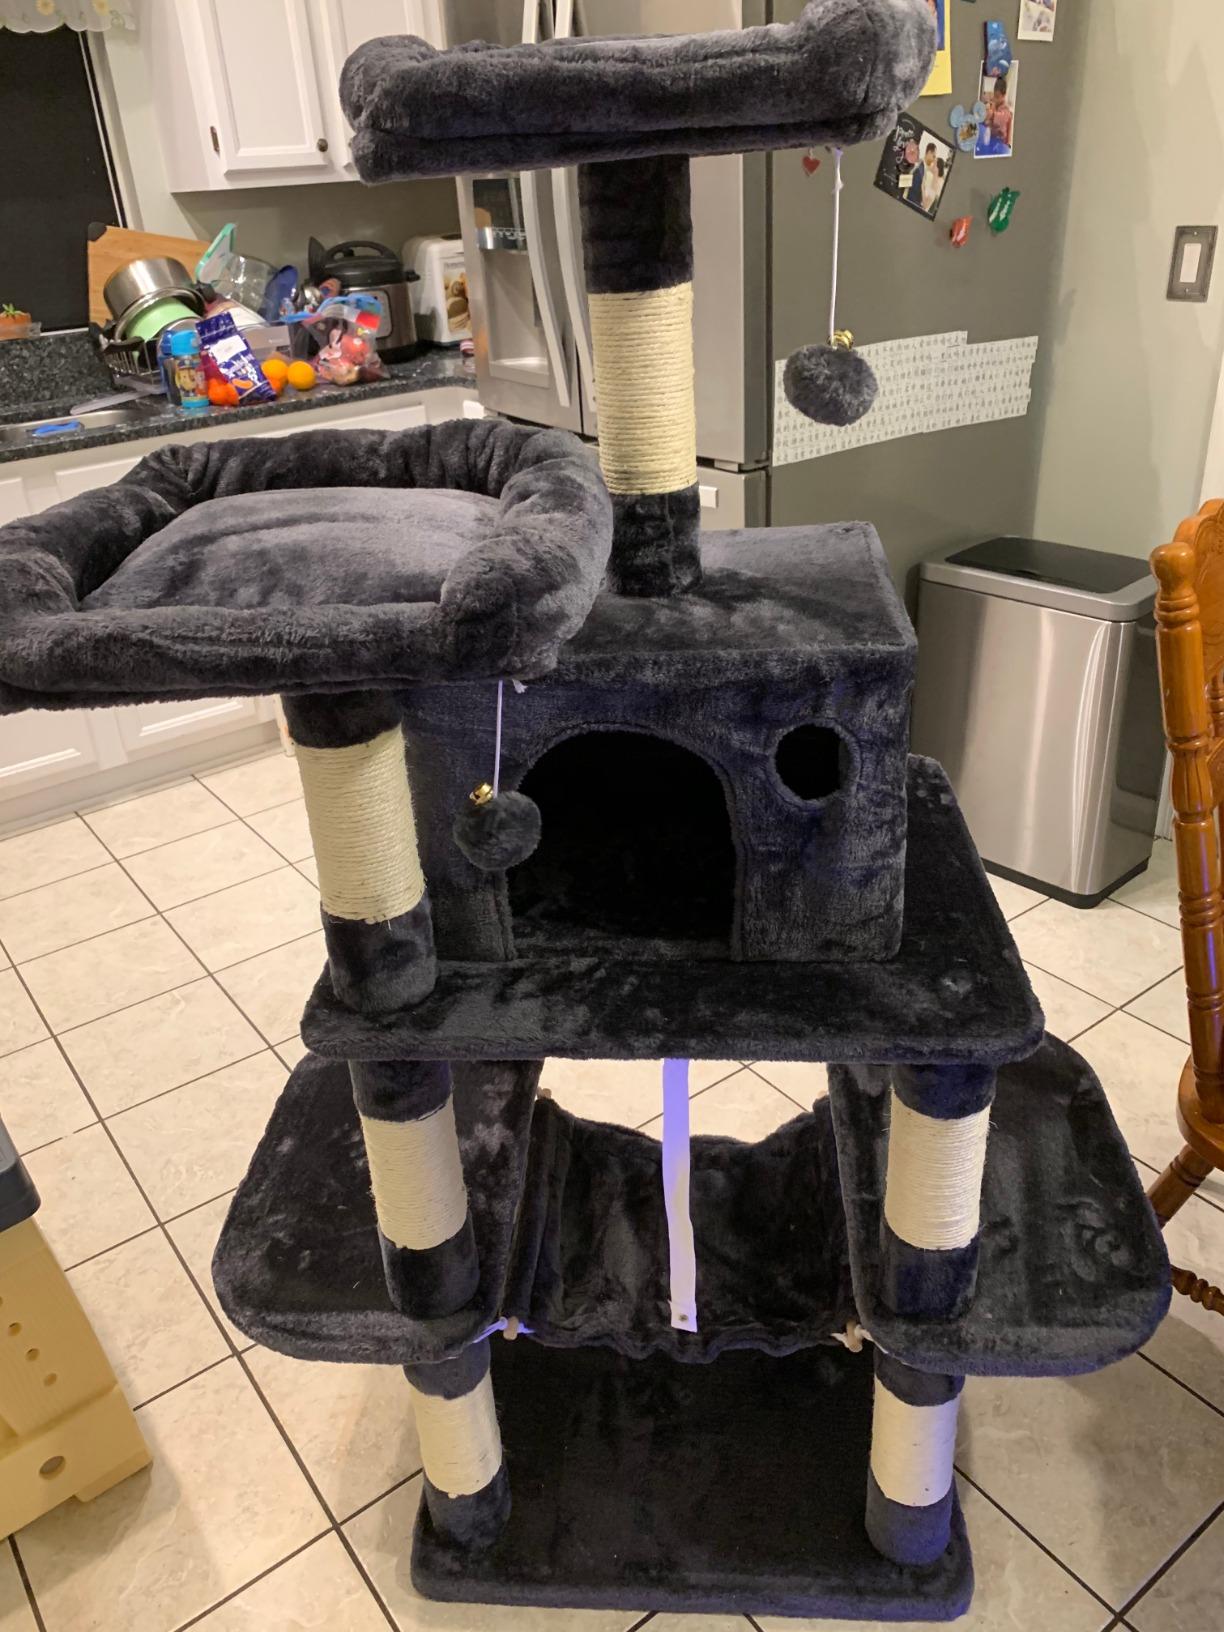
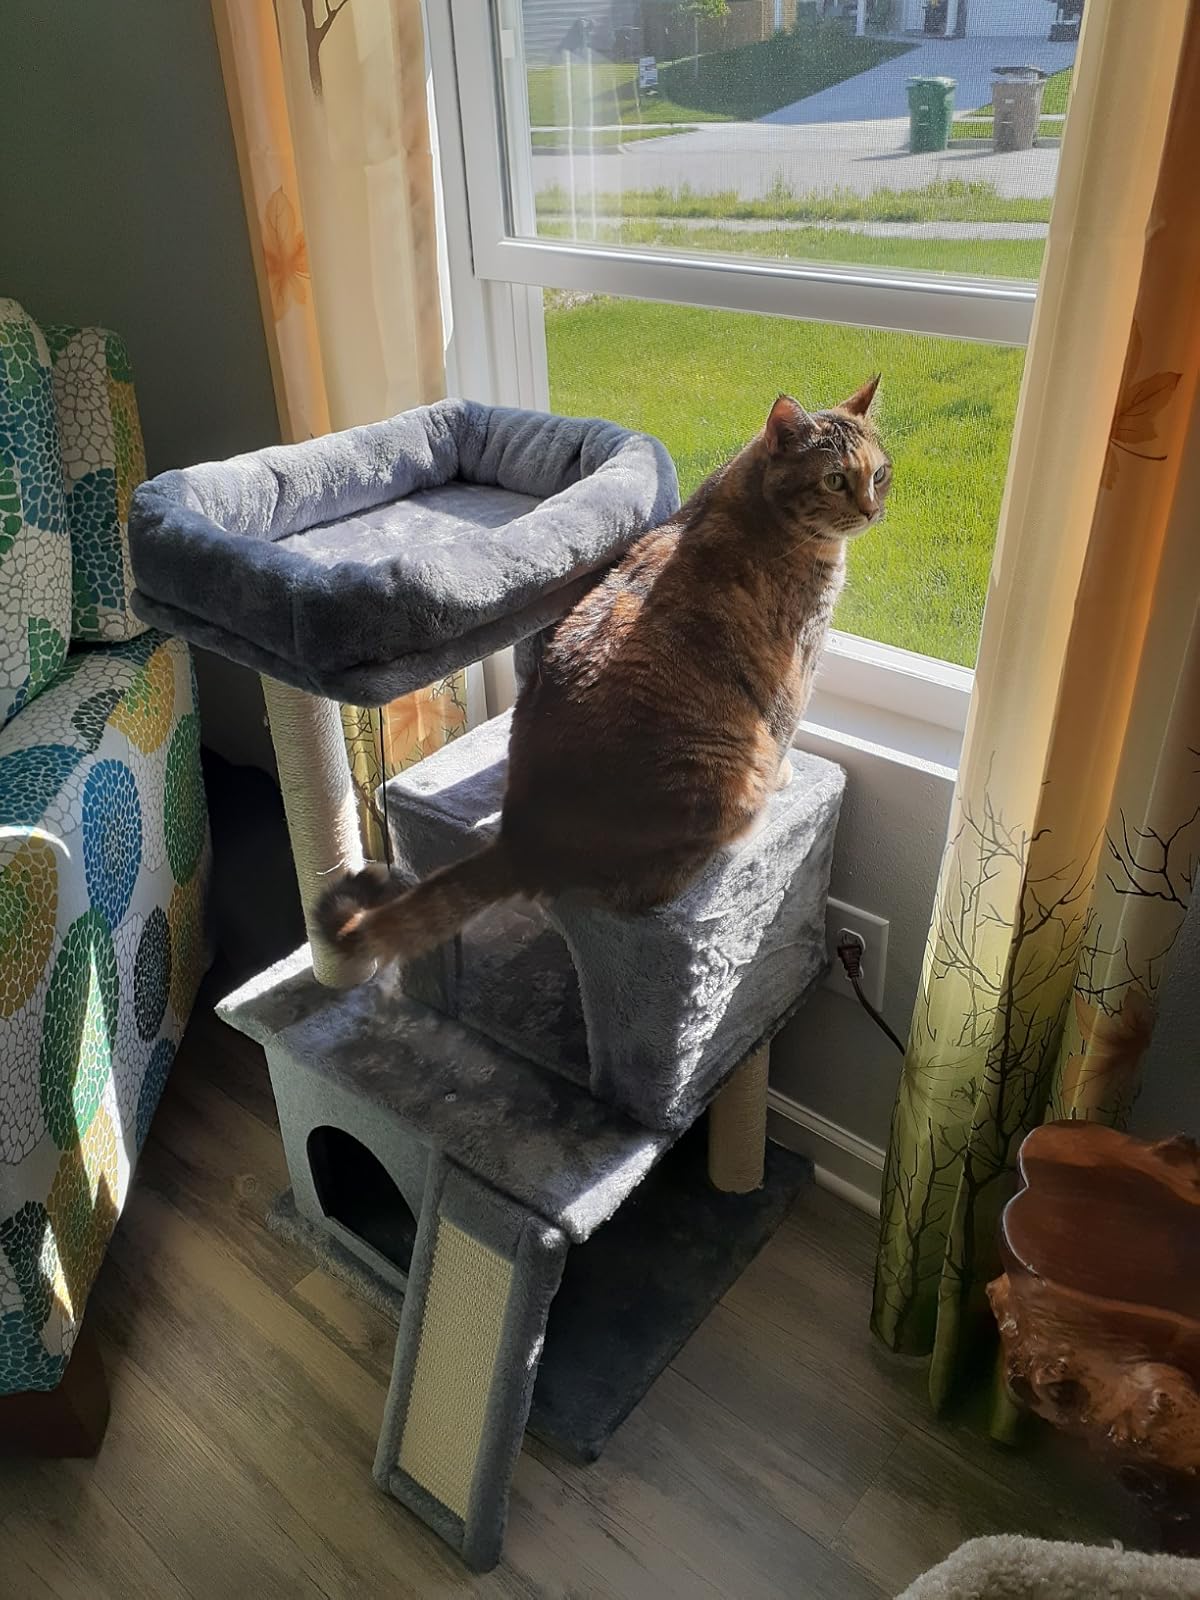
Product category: items_cat tree
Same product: no